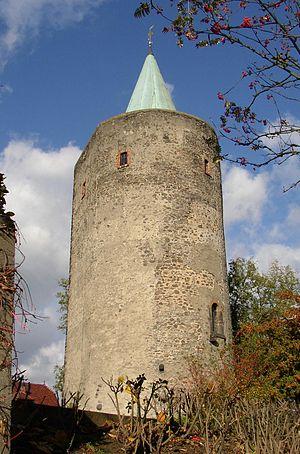
Grünberg est une municipalité allemande située dans l'arrondissement de Giessen et dans le land de la Hesse.